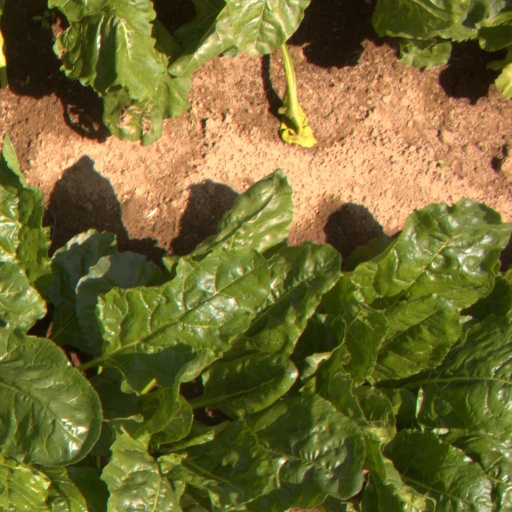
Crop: sugar beet